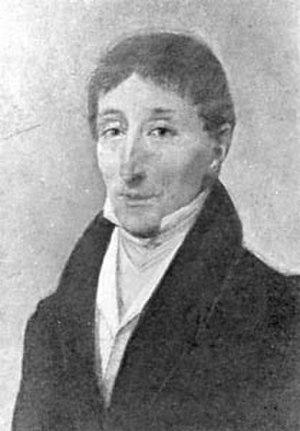
Frédéric François Chopin est un compositeur et pianiste virtuose d'ascendance franco-polonaise, né en 1810 à Żelazowa Wola, sur le territoire du duché de Varsovie, et mort en 1849 à Paris.
Wojciech Żywny, né le 13 mai 1756 à Mšeno, en royaume de Bohême, et mort le 21 février 1842 à Varsovie, est un pianiste, violoniste, compositeur et professeur tchèque, dont la carrière s'est essentiellement déroulée en Pologne et qui est surtout connu pour avoir été le premier professeur de Frédéric Chopin.